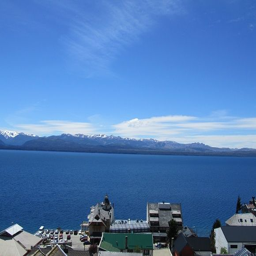
tips on how to see constitutional republic in days , covering all the major cities and sightseeing activities .